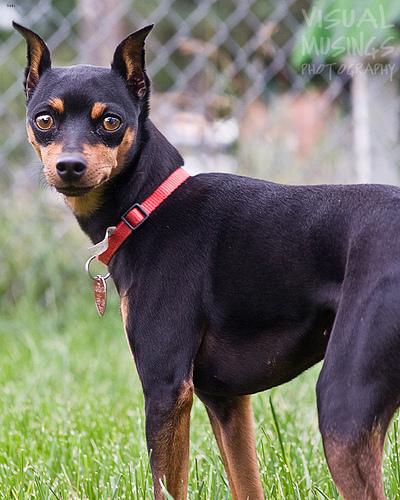
Breed: miniature pinscher